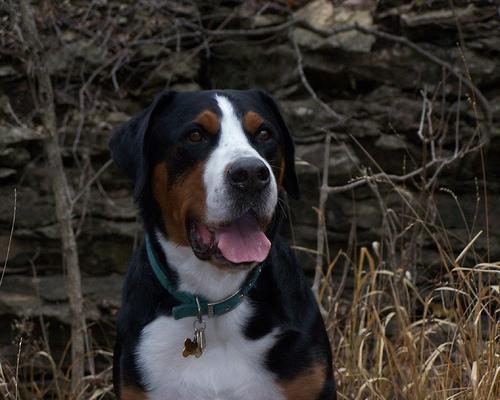
Greater_Swiss_Mountain_dog